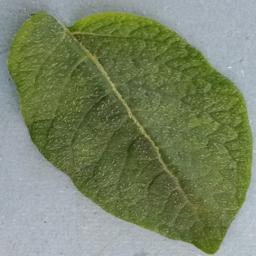
Etiqueta: Sana